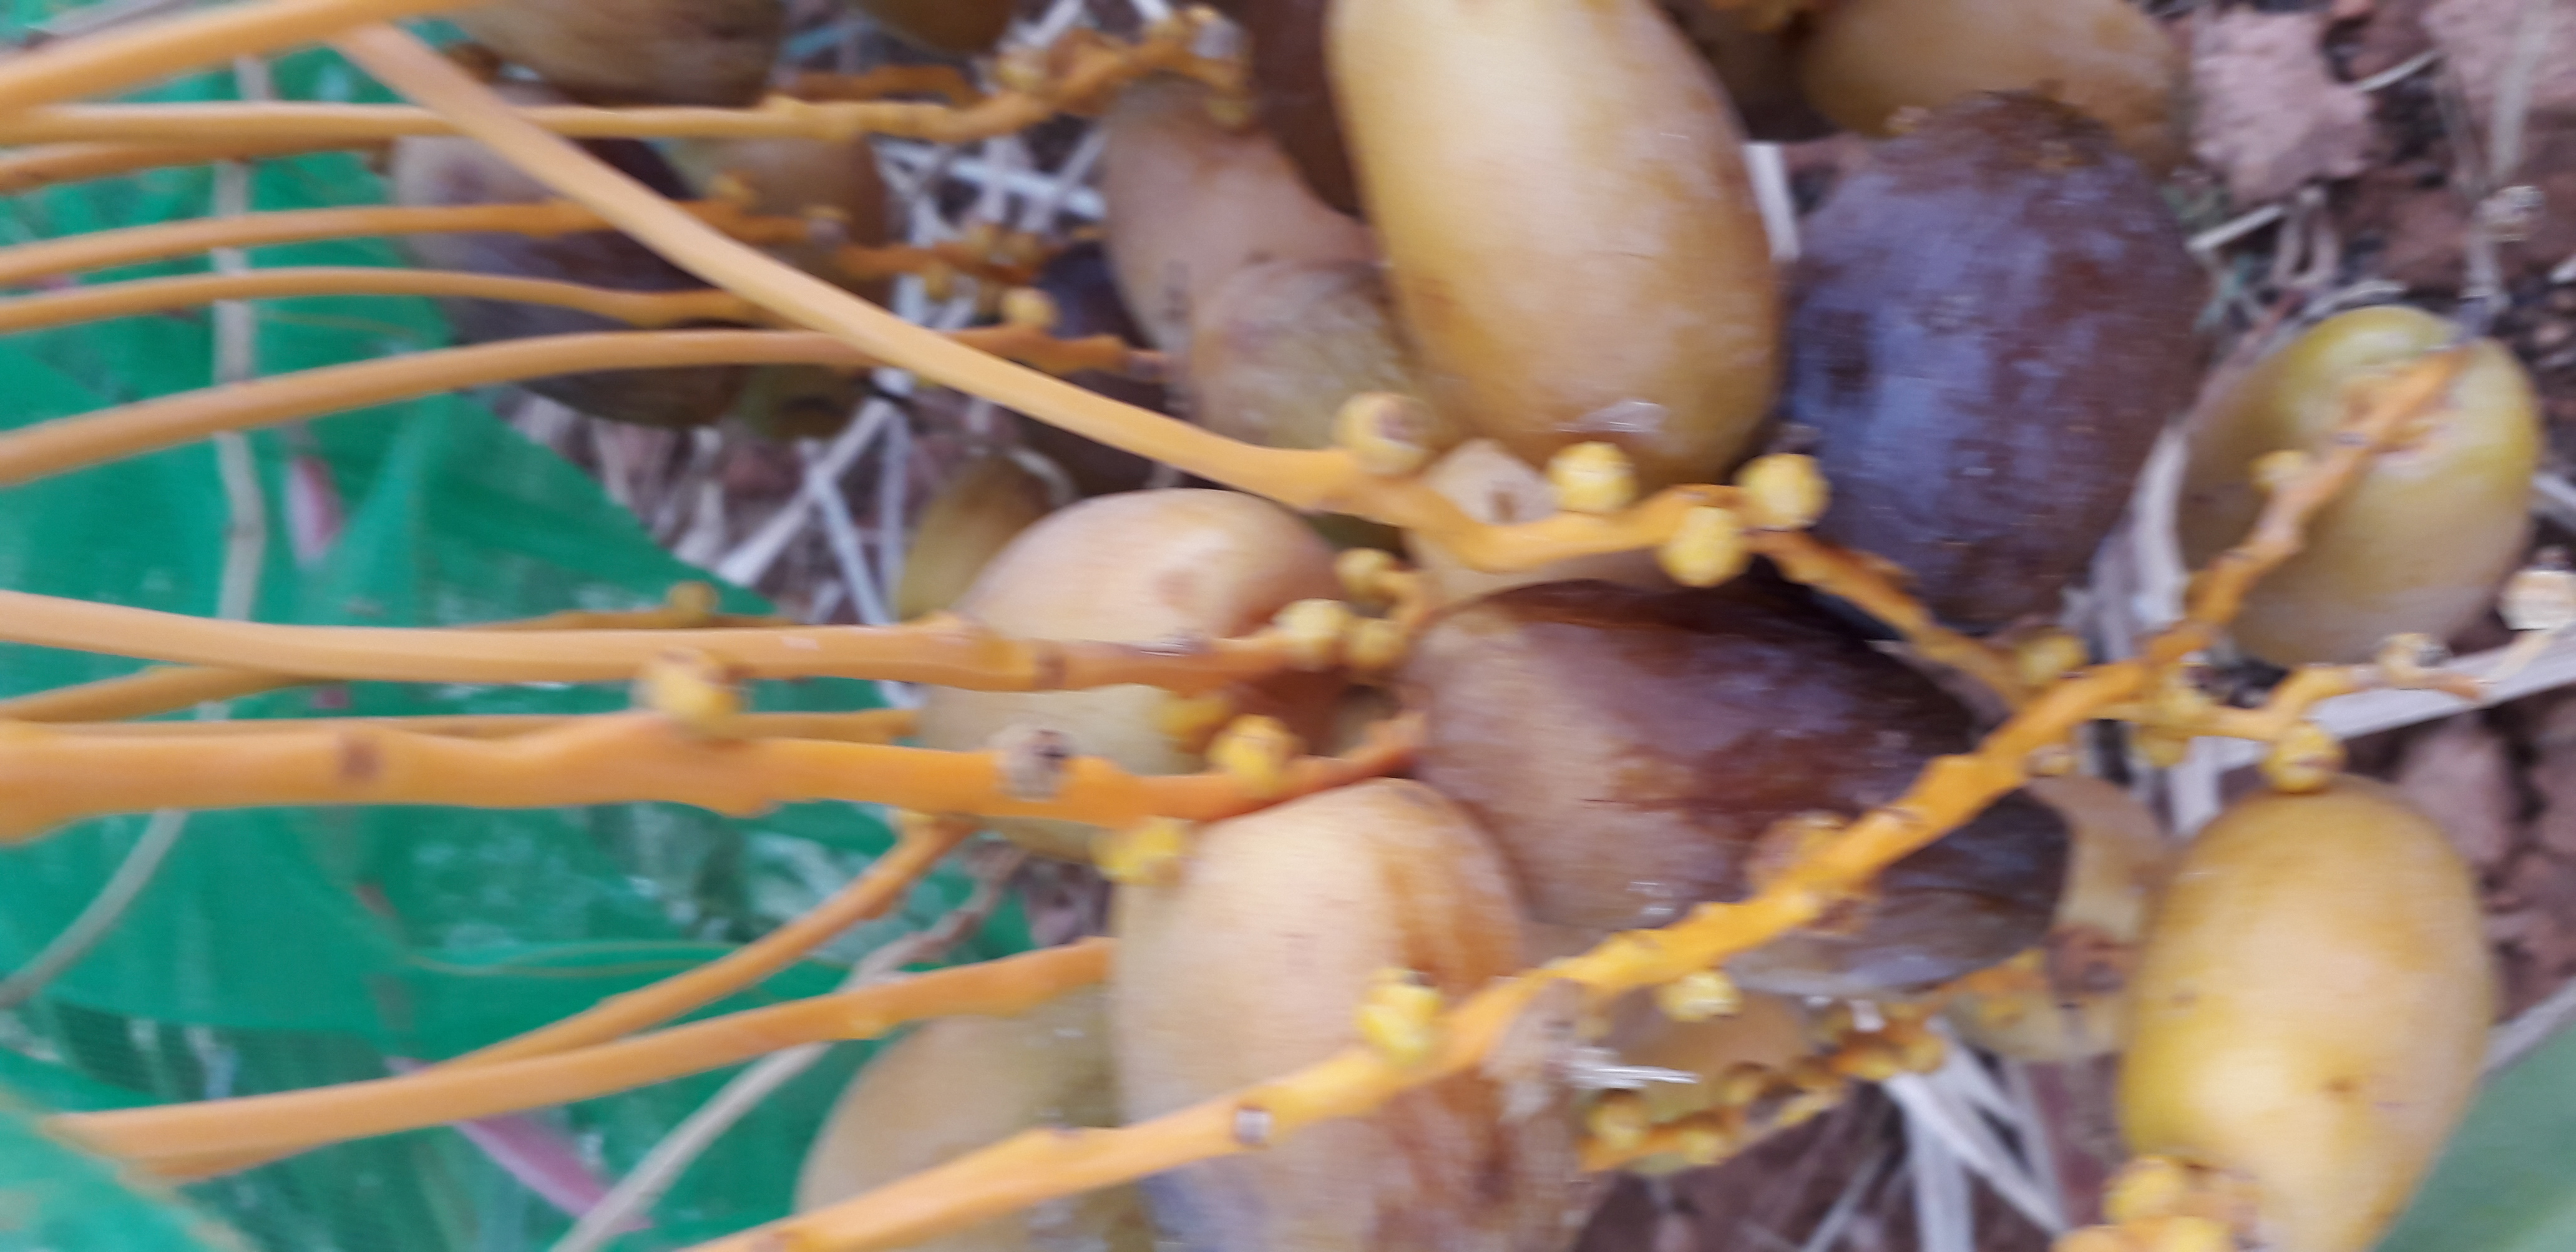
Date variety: Boumajhoul